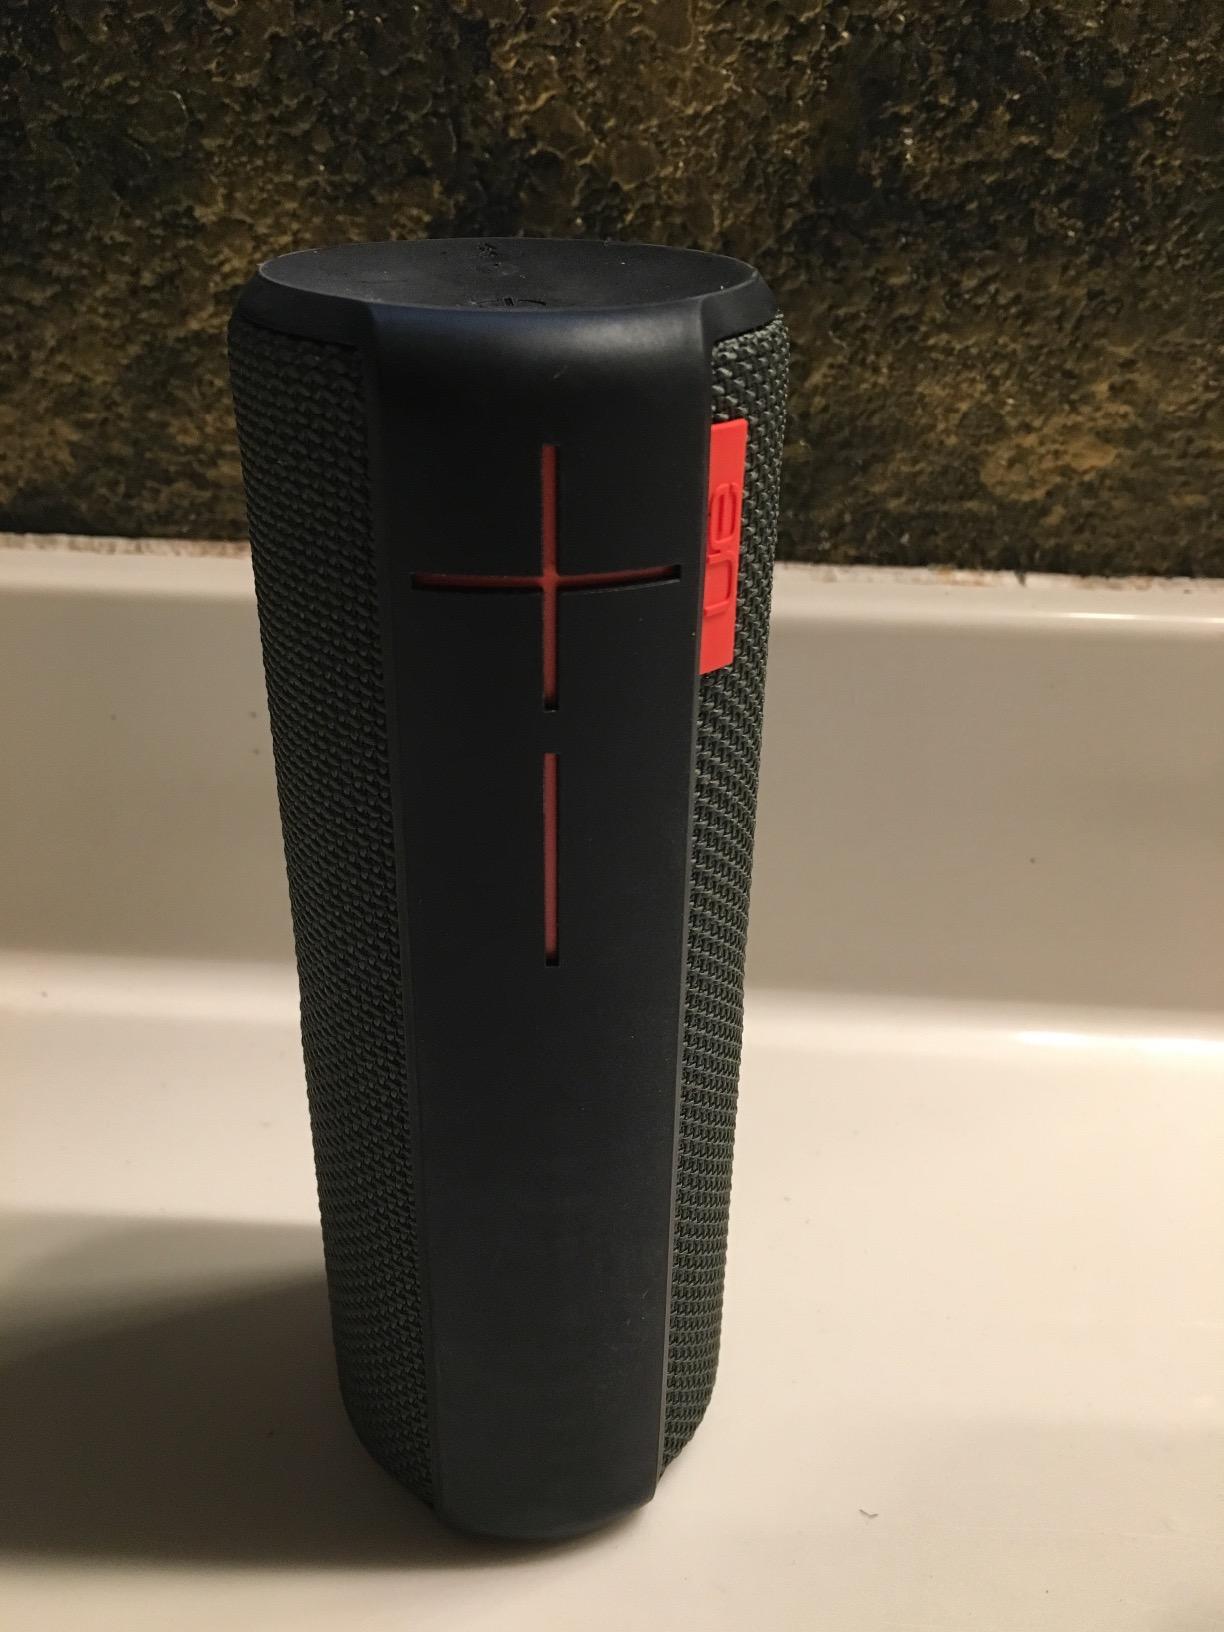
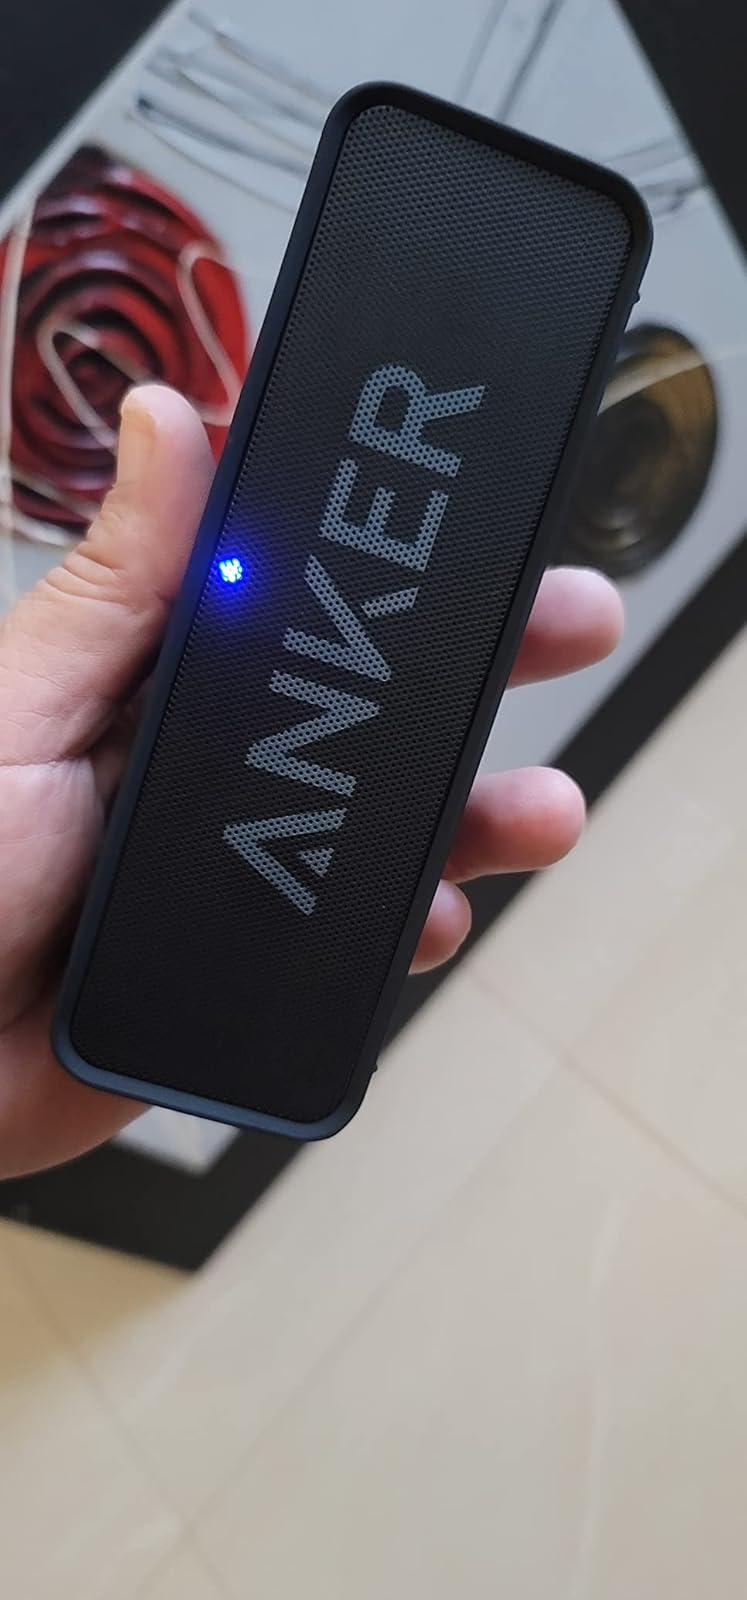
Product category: speaker
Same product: no